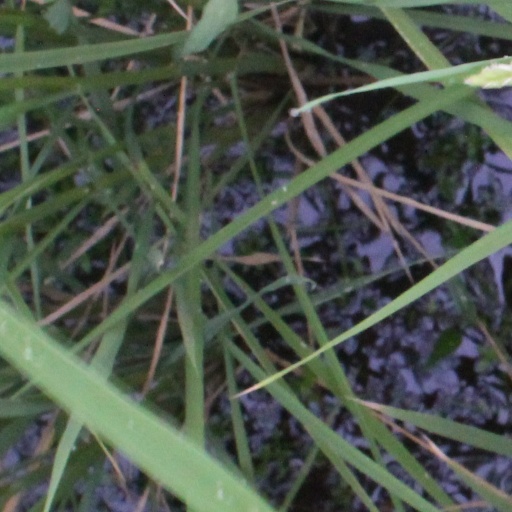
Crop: rice